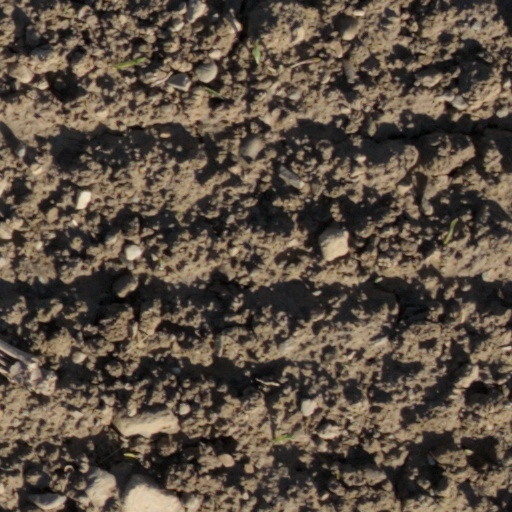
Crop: wheat